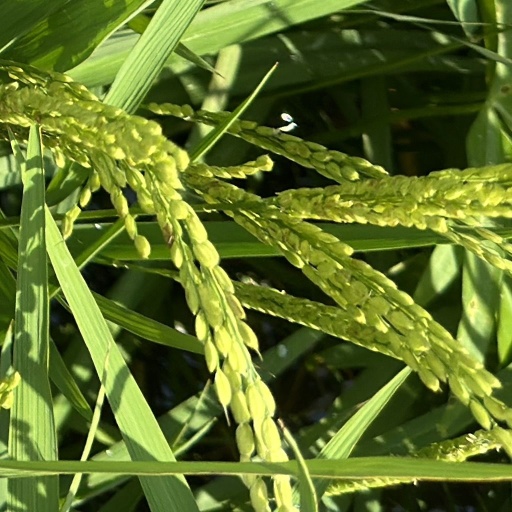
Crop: rice